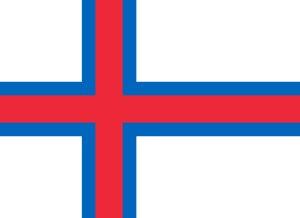
L’occupation britannique des îles Féroé durant la Seconde Guerre mondiale, également connue sous le nom d'« opération Valentine », a été mise en œuvre immédiatement après l'invasion allemande du Danemark et de la Norvège.